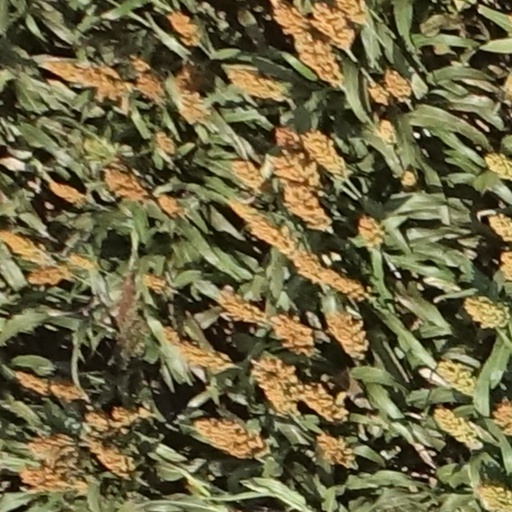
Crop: sorghum